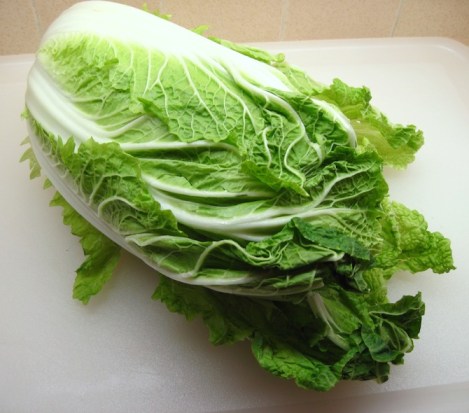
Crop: unknown
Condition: cabbage